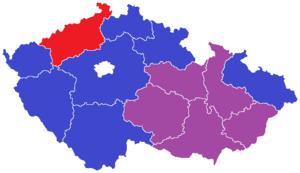
Les élections régionales tchèques de 2000 se tiennent le 12 novembre 2000, afin d'élire les 675 représentants de 13 des 14 régions tchèques.